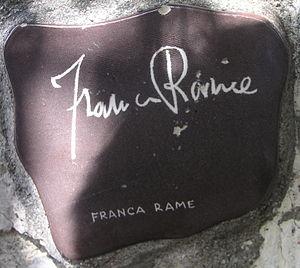
Franca Rame, née le 18 juillet 1929 à Parabiago, dans la province de Milan en Lombardie et morte le 29 mai 2013 à Milan, est une comédienne, femme de lettres, auteur de pièces de théâtre et femme politique italienne.